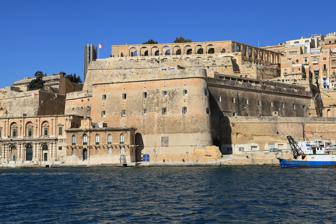
Building: Lascaris Battery
Country: Unknown
Year built: 1854
Lascaris Battery Batterija ta' Lascaris Part of the fortifications of Valletta Valletta , Malta Lascaris Battery, with the Saluting Battery and the Upper Barrakka Gardens in the background Map of Lascaris Battery and St. Peter & Paul Bastion Coordinates 35°53′40.16″N 14°30′46.67″E / 35.8944889°N 14.5129639°E / 35.8944889; 14.5129639 Type Artillery battery Site information Owner Government of Malta Condition Intact Site history Built 1854–1856 Built by British Empire Materials Limestone Battles/wars World War II Lascaris Battery ( Maltese : Batterija ta' Lascaris ), also known as Fort Lascaris ( Maltese : Forti Lascaris ) or Lascaris Bastion ( Maltese : Sur ta' Lascaris ), is an artillery battery located on the east side of Valletta , Malta . The battery was built by the British in 1854, and it is connected to the earlier St. Peter & Paul Bastion of the Valletta Land Front . In World War II, the Lascaris War Rooms were dug close to the battery, and they served as Britain's secret headquarters for the defence of the island. History View of the Valletta Marina in 1848, with Ġnien is-Sultan on the site of Lascaris Battery When the British took over the Maltese islands in 1800, they used the fortifications built by the Order of St. John almost without alterations. Under the military theory of the time, the Royal Navy in the Mediterranean was regarded as the most reliable protection against invasion. However, during his time as governor, Sir William Reid ordered gun batteries to be added inside the Grand Harbour , in order to repel any ships which broke through the cordon of Fort St. Elmo and Fort St. Angelo and penetrated the harbour. Construction of Lascaris Battery began in 1854, on the site of Ġnien is-Sultan , a garden that had been built by Grand Master Giovanni Paolo Lascaris . The battery was thus named after him. During the Second World War , the Lascaris War Rooms were dug under the Upper Barrakka Gardens and the casemates of the Lascaris Battery, into rock. The network of tunnels and chambers located 150 feet (46 m) below the Upper Barrakka Gardens and the Saluting Battery were used as “The War Rooms” of  Britain's War HQ in Malta. The facility later housed the headquarters of the Allied invasion of Sicily during mid-1943. On 24 December 1941, Lascaris Battery, along with the Upper Barrakka Gardens and the Saluting Battery, were damaged in an air raid. The damaged parts were later rebuilt. Features Guns of the Saluting Battery in the foreground, with the RML 9-inch gun emplacement at Lascaris Battery in the background A high bastion was built on the harbour side of SS Peter and Paul Bastion, below the rectangular Saluting Battery . Lascaris Battery has an irregular trapezoid shape with rounded corners. A shooting platform extends from the right flank. A parade ground was located inside the new bastion. Beginning in 1868, the two-storey casemates were converted to barracks , which, as a result, have open galleries facing the parade ground. At the beginning of the 1860s, the battery was equipped with fourteen 8-inch 9-ton RML guns. In addition, four 10-inch 18-ton guns were stationed on the left flank of the battery. On an additional platform beneath the left flank of the saluting battery were three 10-inch howitzers . In 1884, the battery was armed with seven 64-pound 64-cwt RML guns in the casemates, which were protected by a wall approximately 1.3 metres (4.3 ft) thick. Since these guns were outmoded, they had to be replaced by more modern artillery. A 9-inch 12-ton RML gun was mounted on the battery on an open barbette in a very exposed situation. The powder store, with a capacity of 30,500 pounds (13,800 kg), was protected only by 3 metres (9.8 ft) walls and roof. Overall, the construction of the battery was outdated and the installation no longer able to defend against modern artillery. See also Lascaris towers , a series of watchtowers built by Grand Master Lascaris in the 17th century Lascaris War Rooms , the World War II-era underground complex close to Lascaris Battery References